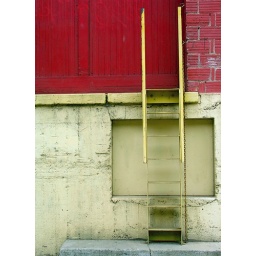
abandoned warehouse near the train station in Riverside and my Mom's favorite photo I have done.